Boston Harborwalk

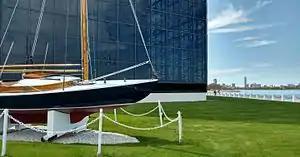
The sailboat "Victura," which belonged to John F Kennedy, on the Harborwalk outside the John F. Kennedy Presidential Library and Museum

Along the Harborwalk are several indoor and outdoor displays of historical materials, some of which are available for view 24 hours a day. A selection from the archive of Norman B. Leventhal's collection of Maps of Boston Harbor and Massachusetts Bay is located in the lobby of the Boston Harbor Hotel. In the lobby of Building 114 at the Boston Navy Yard is an exhibition of boat models, photographs and boat building tools. The Maritime Museum at Battery Wharf was built by the developers of the Battery Wharf Hotel as "mitigation" under the state's Chapter 91 law, to compensate the public for private use of waterfront land.